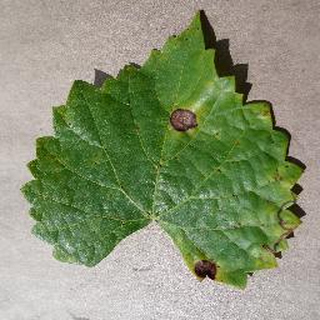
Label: grape_black_rot